Ron Kramer

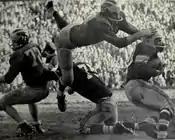
Kramer tackling Ohio State's Jim Roseboro, 1956

Kramer enrolled at the University of Michigan in 1953. He was a three-sport athlete (football, basketball, and track) and led both the football and basketball teams in scoring for two years. Altogether, Kramer won a total of nine varsity letters in his three sports — the maximum number possible, as freshmen did not have athletic eligibility at the time.